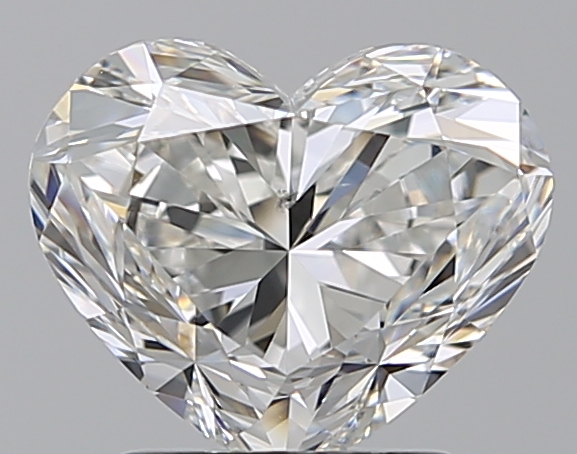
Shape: heart
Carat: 2
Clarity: VS2
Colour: G
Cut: VG
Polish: EX
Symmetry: EX
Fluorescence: N
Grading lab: GIA
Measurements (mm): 7.18 x 8.64 x 5.19